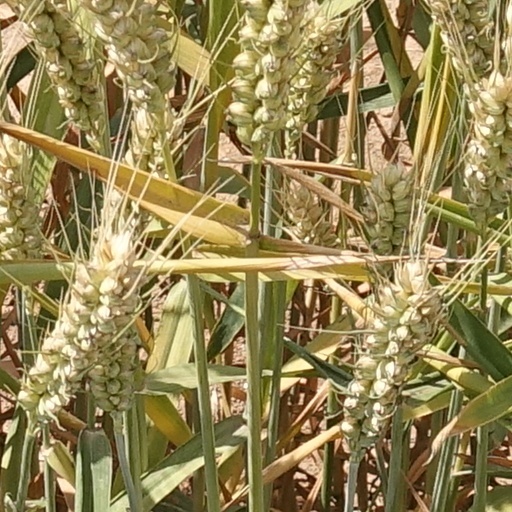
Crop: wheat